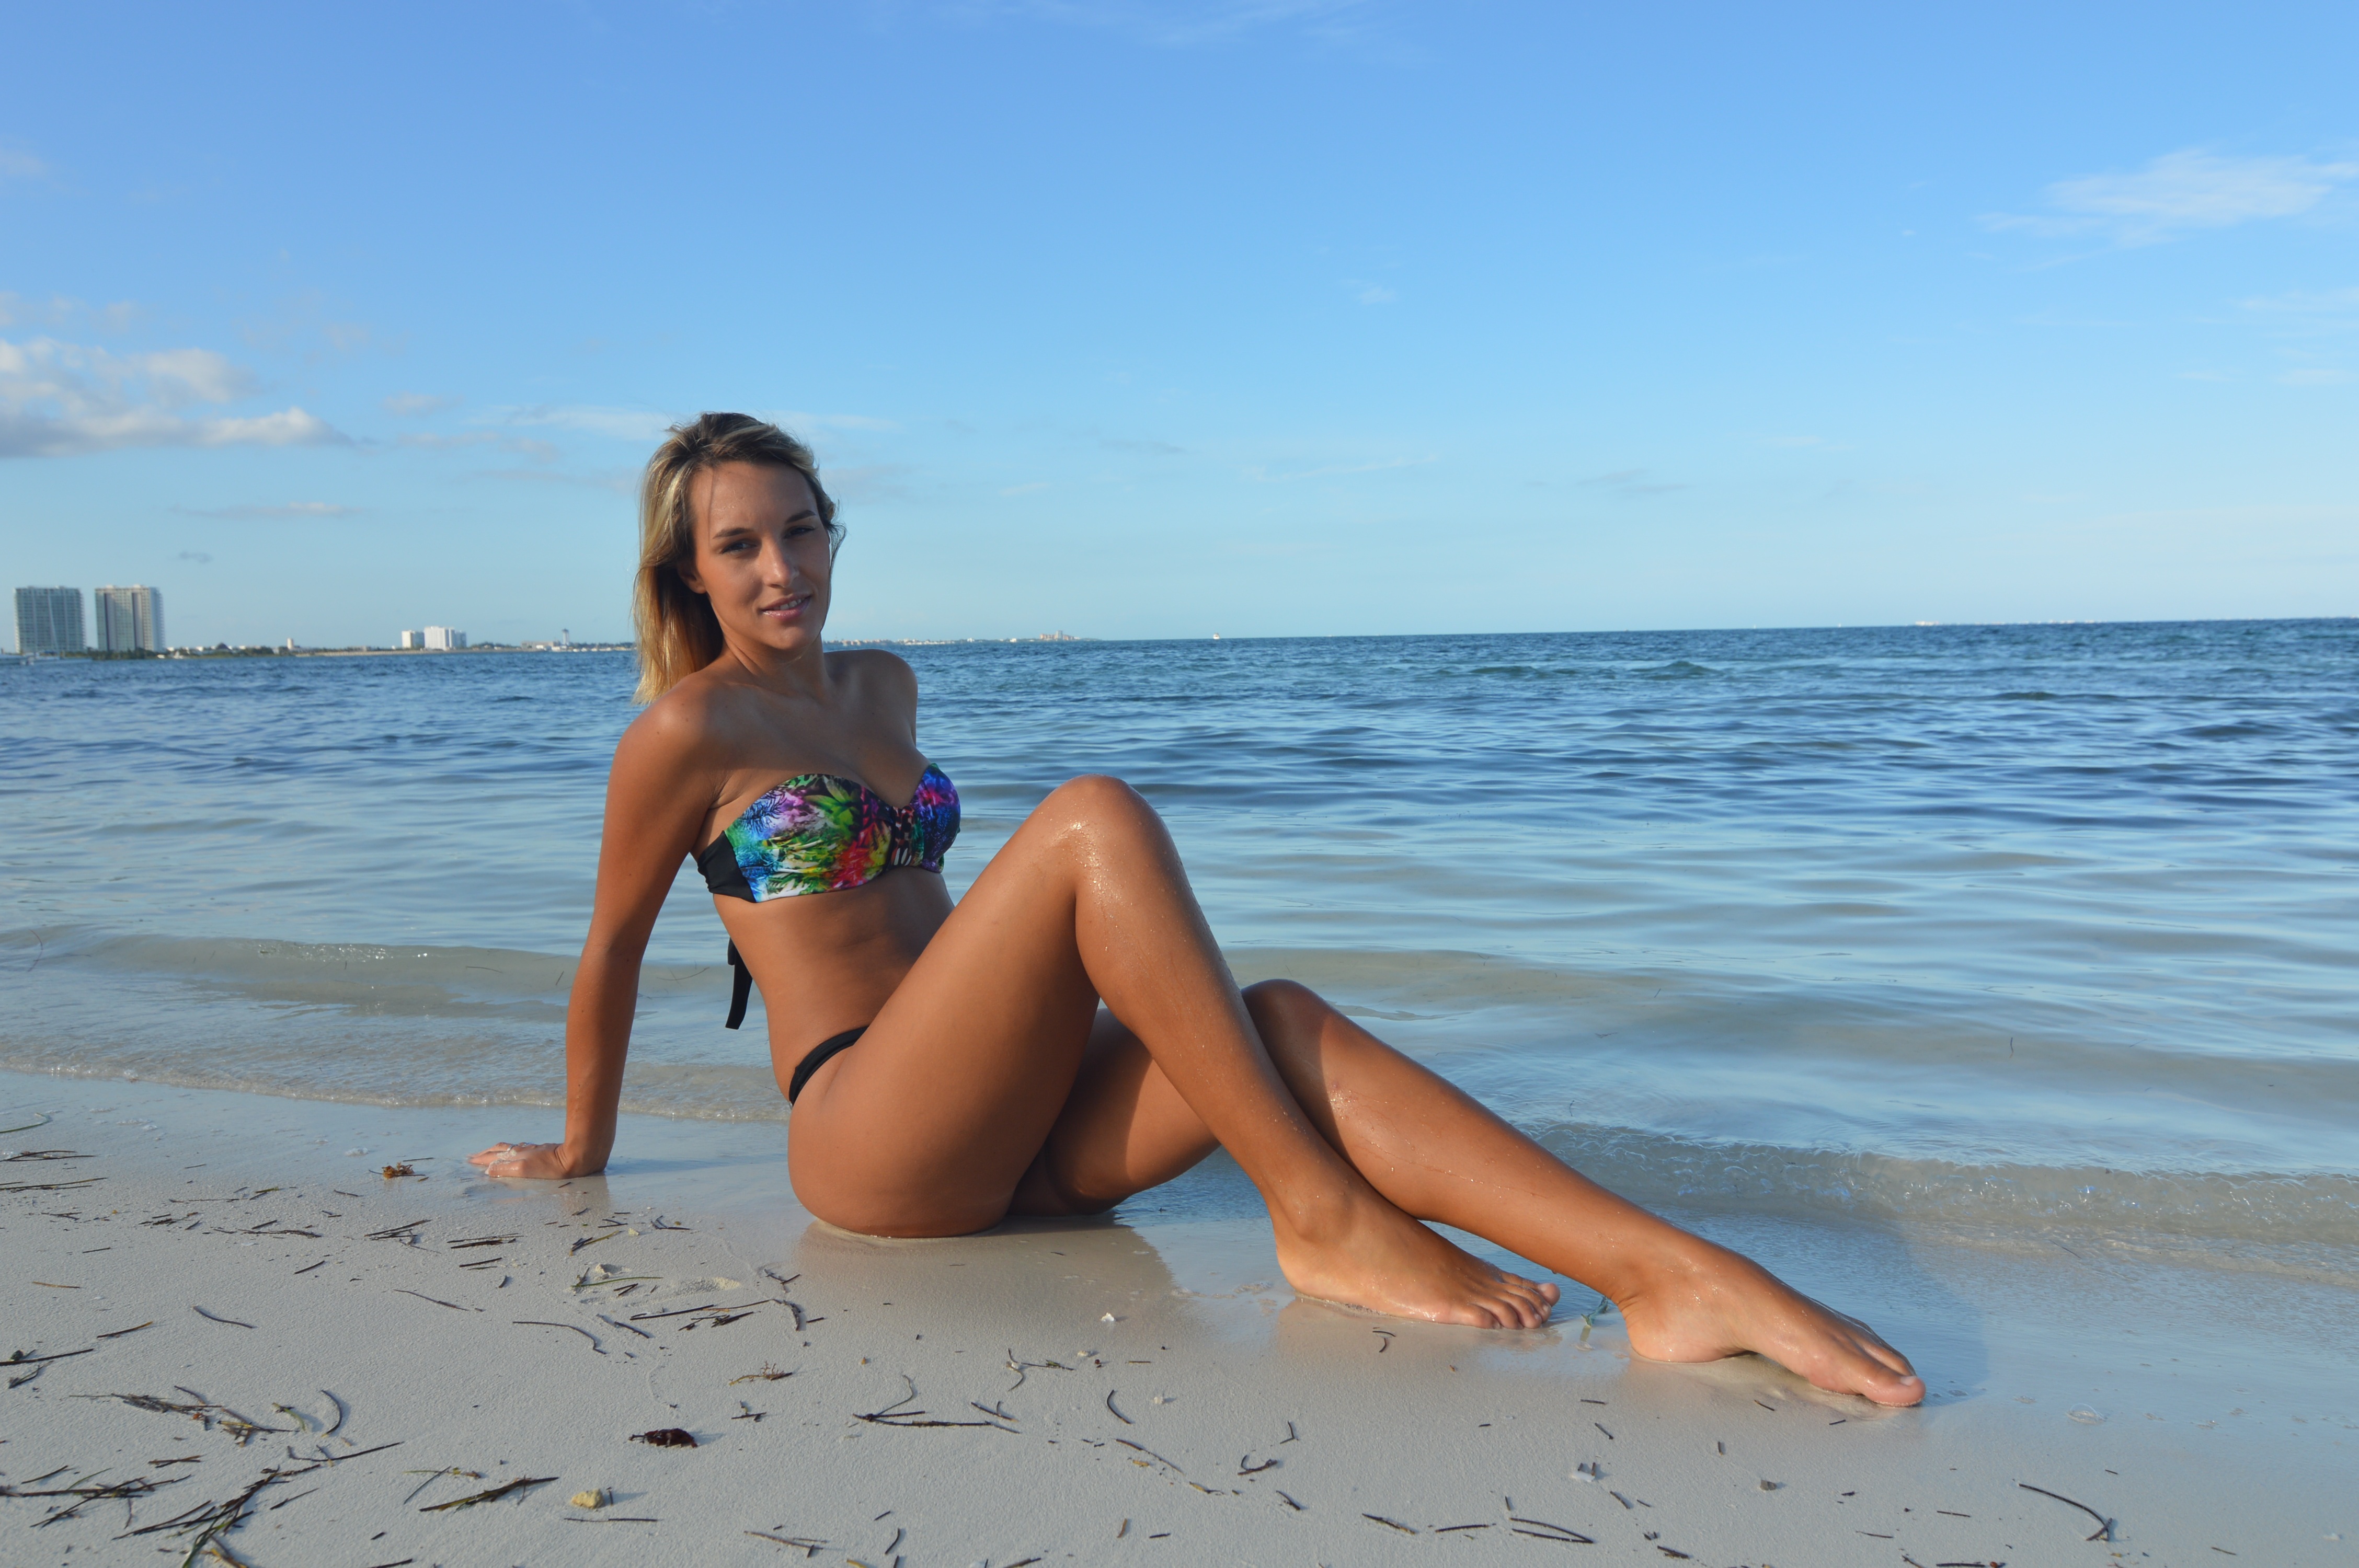
beach, sea, sand, ocean, sky, girl, vacation, leg, model, holiday, blue, clothing, swimwear, human body, clouds, women, mexico, swimsuit, beauty, caribbean, cancun, bella, abdomen, photo shoot, sun tanning, quintana roo